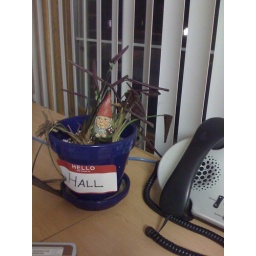
I'm not in the office enough to water him. :-( Uploaded with Flickup on iPhone.